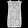
Label: Shirt